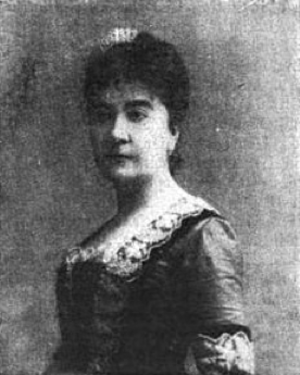
Mathilde Marie Georgina Élisabeth de Peyrebrune Judicis, dite George de Peyrebrune, née à Pierrebrune, hameau de Sainte-Orse, le 18 avril 1841 et morte à Paris le 16 novembre 1917, est une femme de lettres française, auteur de romans populaires.